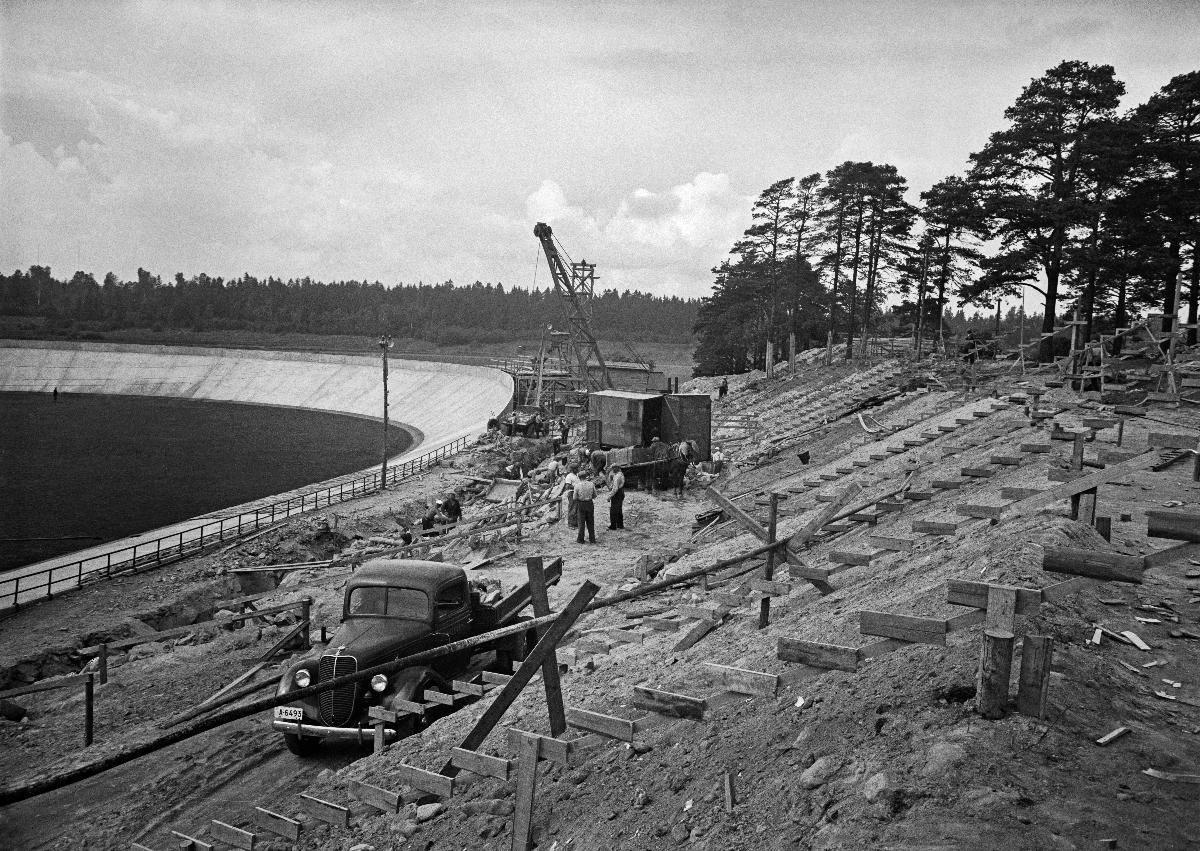
Helsingin velodromin rakentaminen
Byggandet av Helsingfors velodrom; The construction of Helsinki velodrome
sisällön kuvaus: Helsingin olympialaiset 1940. Velodromin rakennustyömaa Helsingin Käpylässä 9.9.1939. content description: Helsinki Olympic Games 1940. The construction site of Helsinki Velodrome 9.9.1939. innehållsbeskrivning: Helsingfors olympiska spel 1940. Helsingfors velodroms byggplats i Kottby 9.9.1939.
Kuvaaja: Sundström, Hugo, kuvaaja
Vuosi: 1939
Paikka: Suomi, Uusimaa, Helsinki
Aiheet: olympialaiset; kisapaikat; rakennustyömaat; arkkitehtuuri; rakennustyöt; HBL; velodromit; Olympics; building sites; architecture; olympics; olympic games; construction; velodromes; olympic games venues; construction works; olympiska spelen; byggplatser; arkitektur; olympiska spel; olympiader; byggnader; bygge; tävlingsplatser; velodromer; byggnadsarbeten